Ice Hockey World Championships

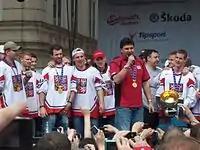
The Czech ice hockey world champions at Old Town Square (2010)

The 2004–05 NHL season was locked out, and eventually cancelled, because of a labour dispute between the league and the players. The 2005 World Championships, which featured more top players than normal, was won by the Czech Republic. At the 2006 Winter Olympics, Sweden won the gold medal over Finland. Three months later, Sweden defeated the Czech Republic and won the 2006 World Championships. They became the first team to win Olympic gold and a separate World Championship tournament in the same year. At the 2007 World Championship in Moscow, Canada defeated Finland to win the gold medal. The following year, the tournament was held in Canada for the first time. Russia defeated the home team to win their first gold medal since 1993. The Russian team successfully defended their title with a 2–1 win over Canada in 2009.